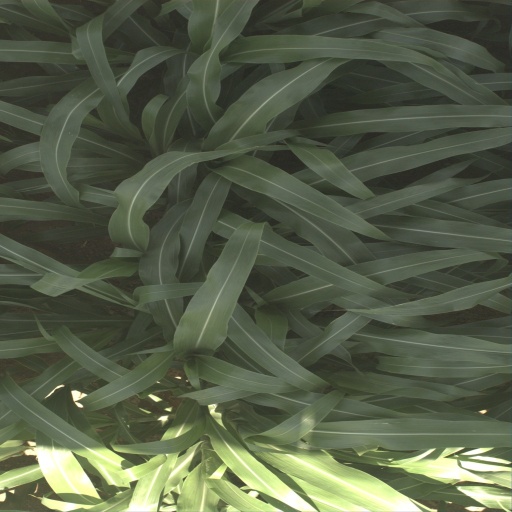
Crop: sorghum